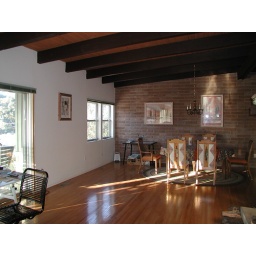
The yellow wall is now white and the chandelier now hangs over the dining-room table at the other end of the room.